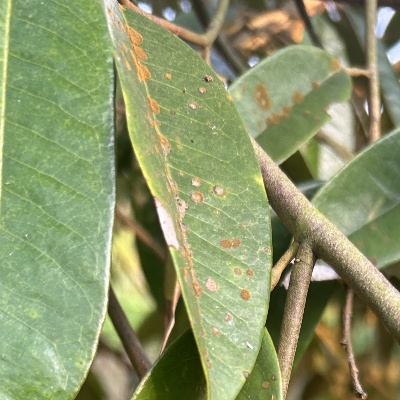
Label: Leaf_Algal